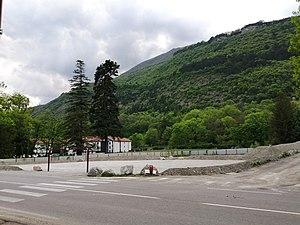
Le couvent de la Visitation Sainte-Marie était un monastère chrétien accueillant les Visitandines, situé dans la commune française de Vif, en Isère.